Leicestershire Police

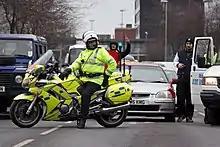
An officer on patrol in 2012

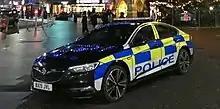
Leicestershire Police Vauxhall Insignia pictured in 2019

On 20 September 1968 the Leicester and Rutland Police Authority were granted armorial bearings by the College of Arms. The arms are blazoned as follows: